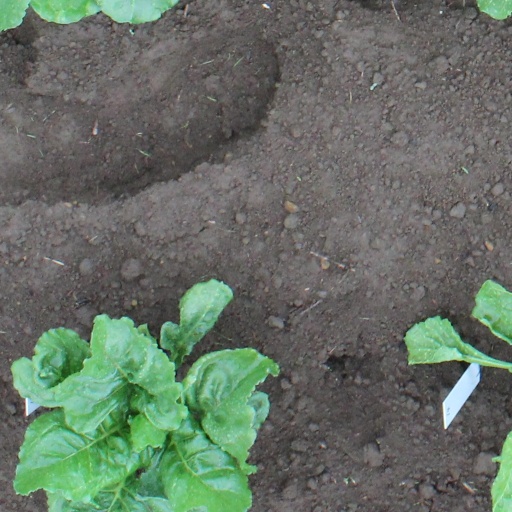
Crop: sugar beet